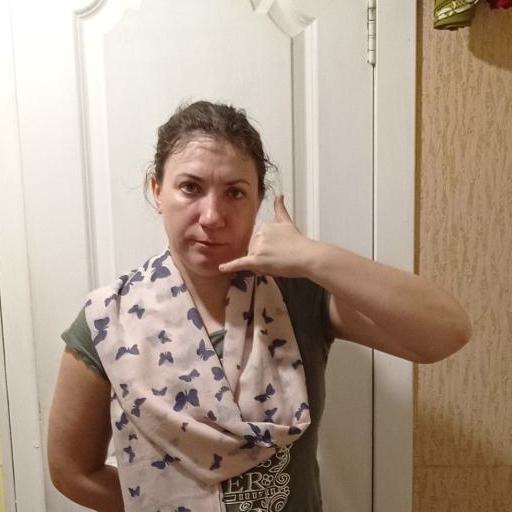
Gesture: call